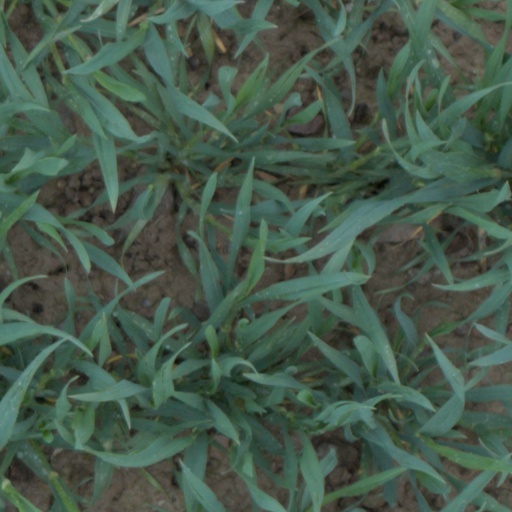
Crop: wheat